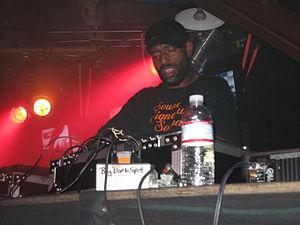
Theo Parrish est un musicien et compositeur de musique électronique originaire de Détroit, né en 1972 et fondateur du label Sound Signature.